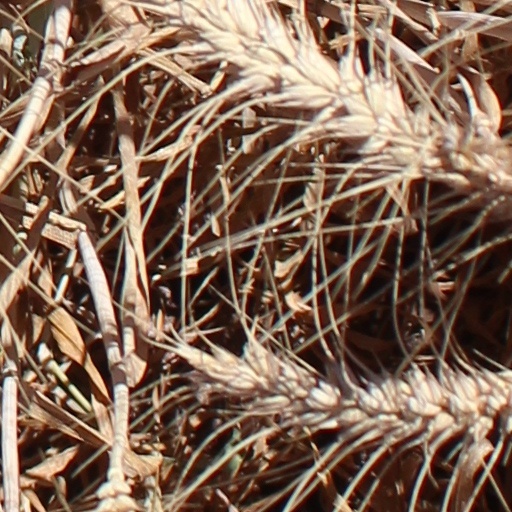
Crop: wheat